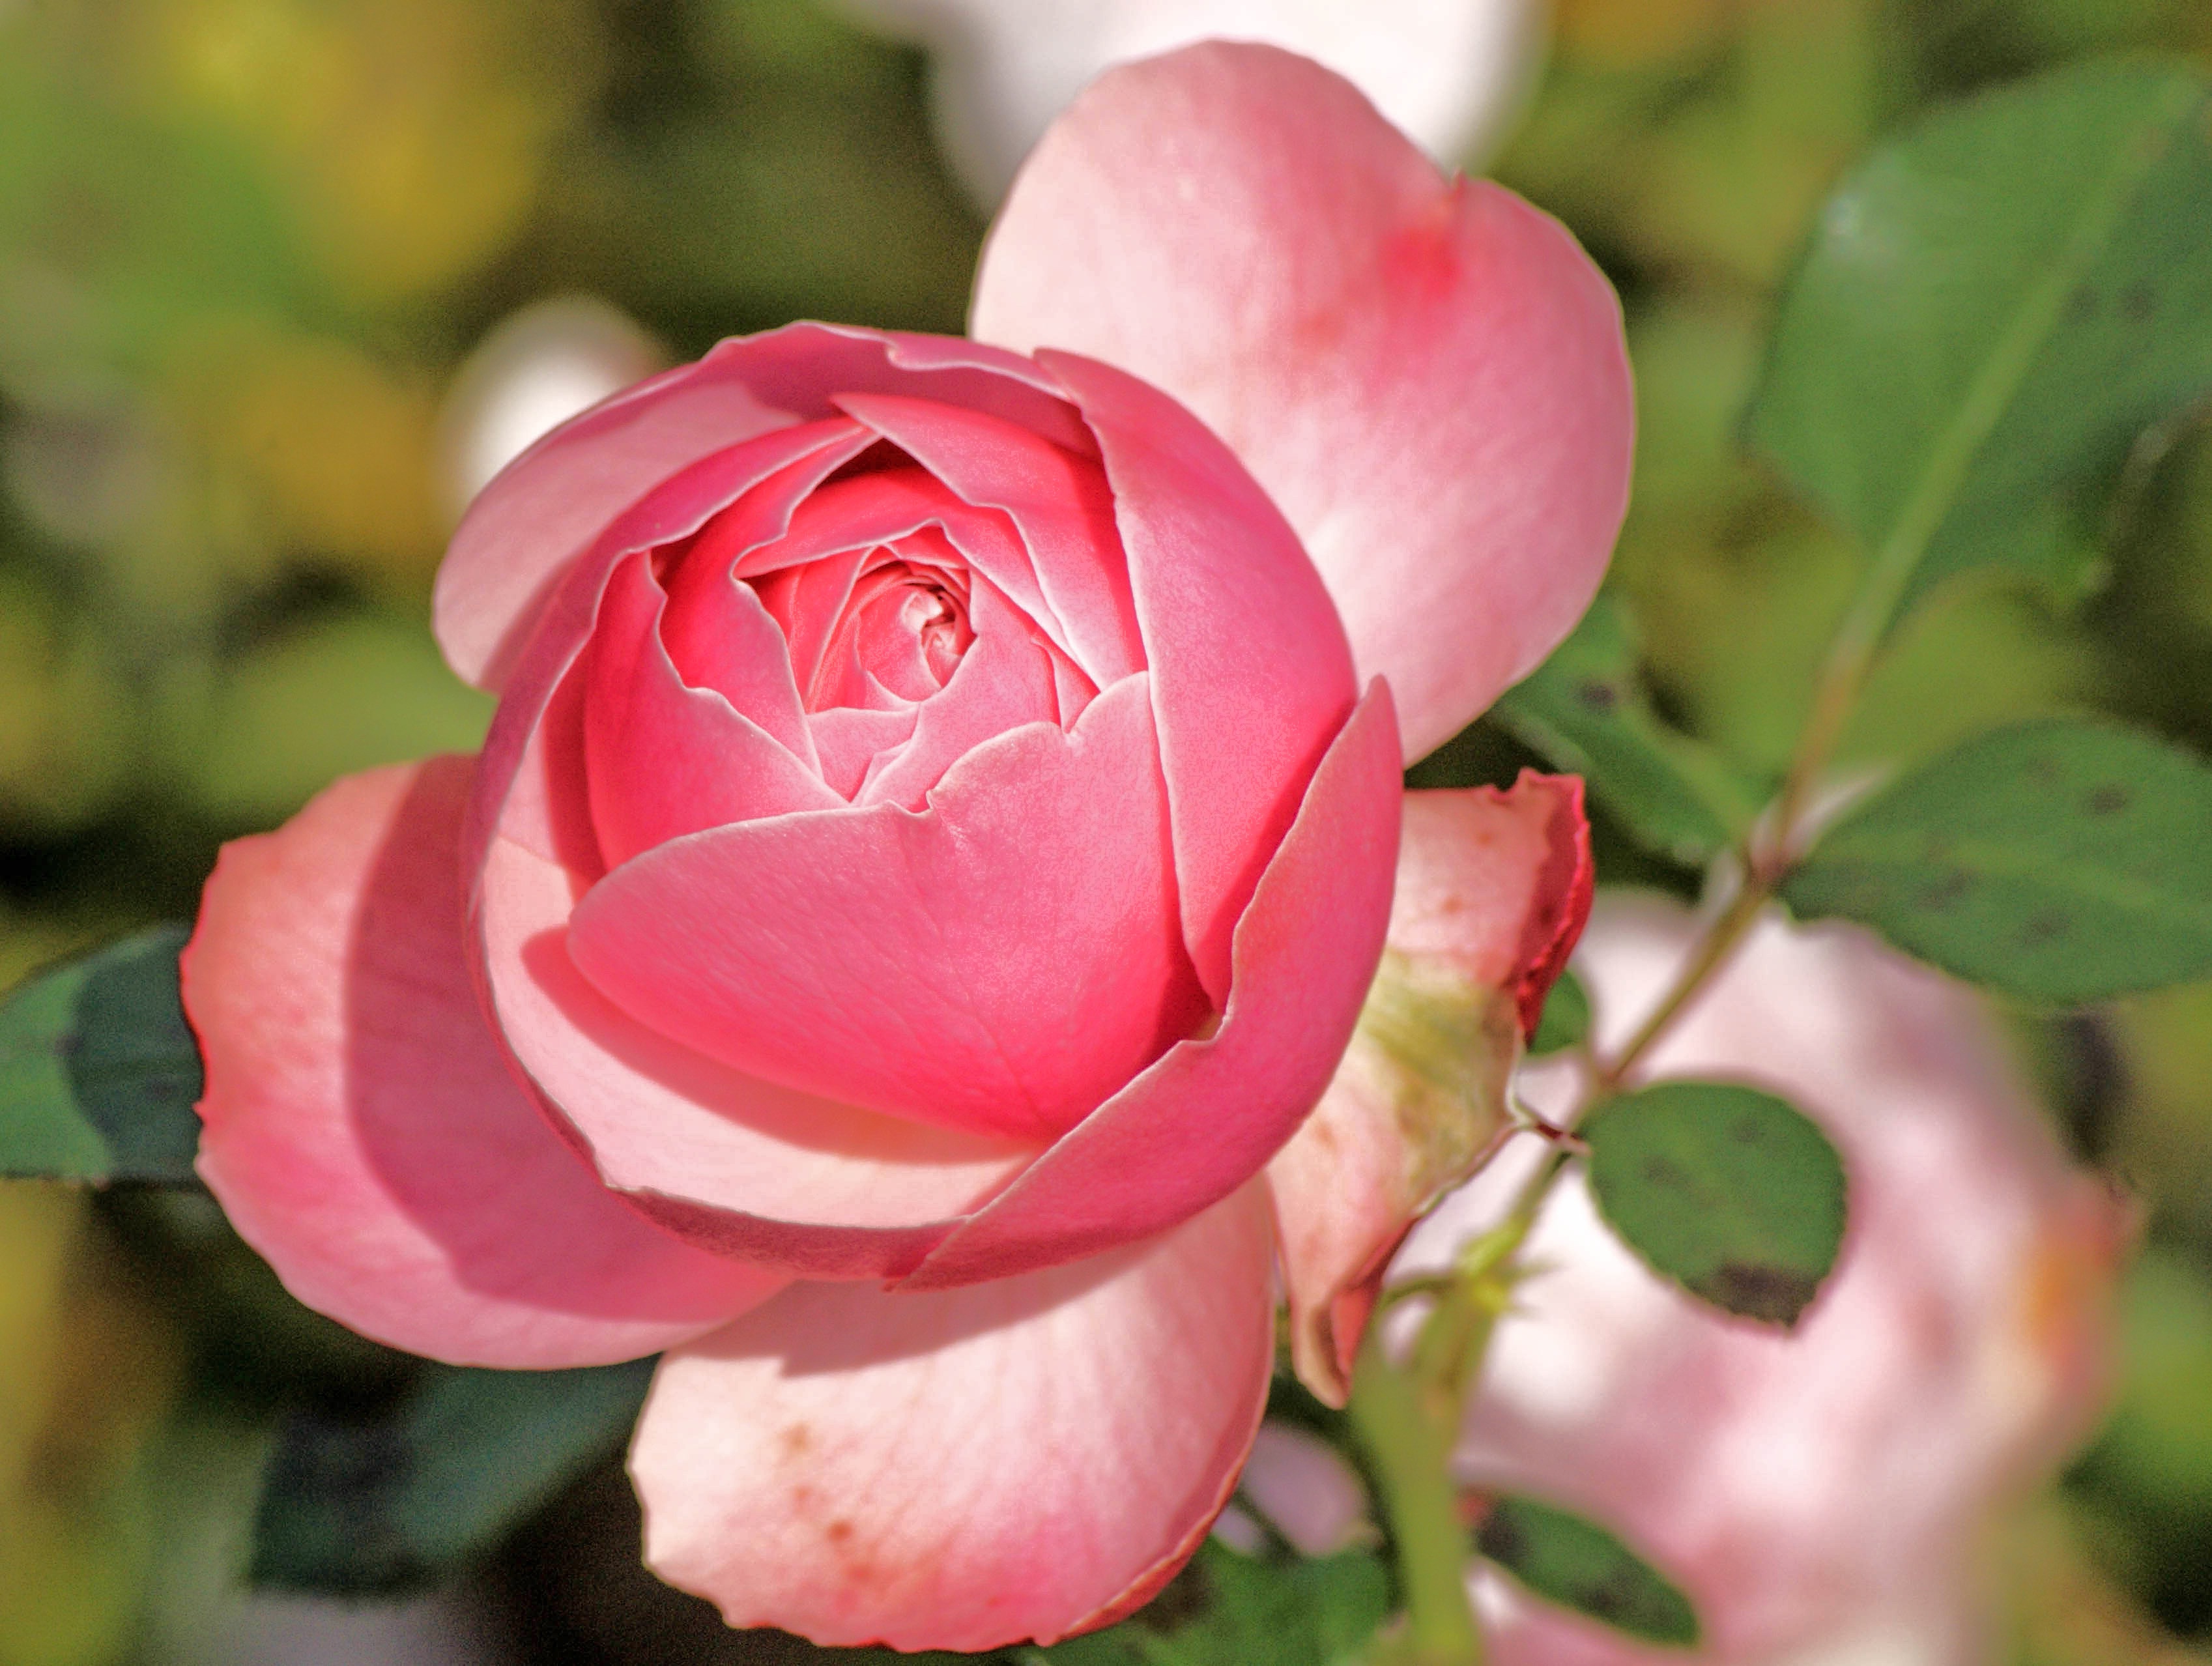
blossom, plant, flower, petal, bloom, rose, botany, pink, flora, red rose, floribunda, macro photography, rose blooms, pink roses, flowering plant, garden roses, rose family, land plant, rosa centifolia